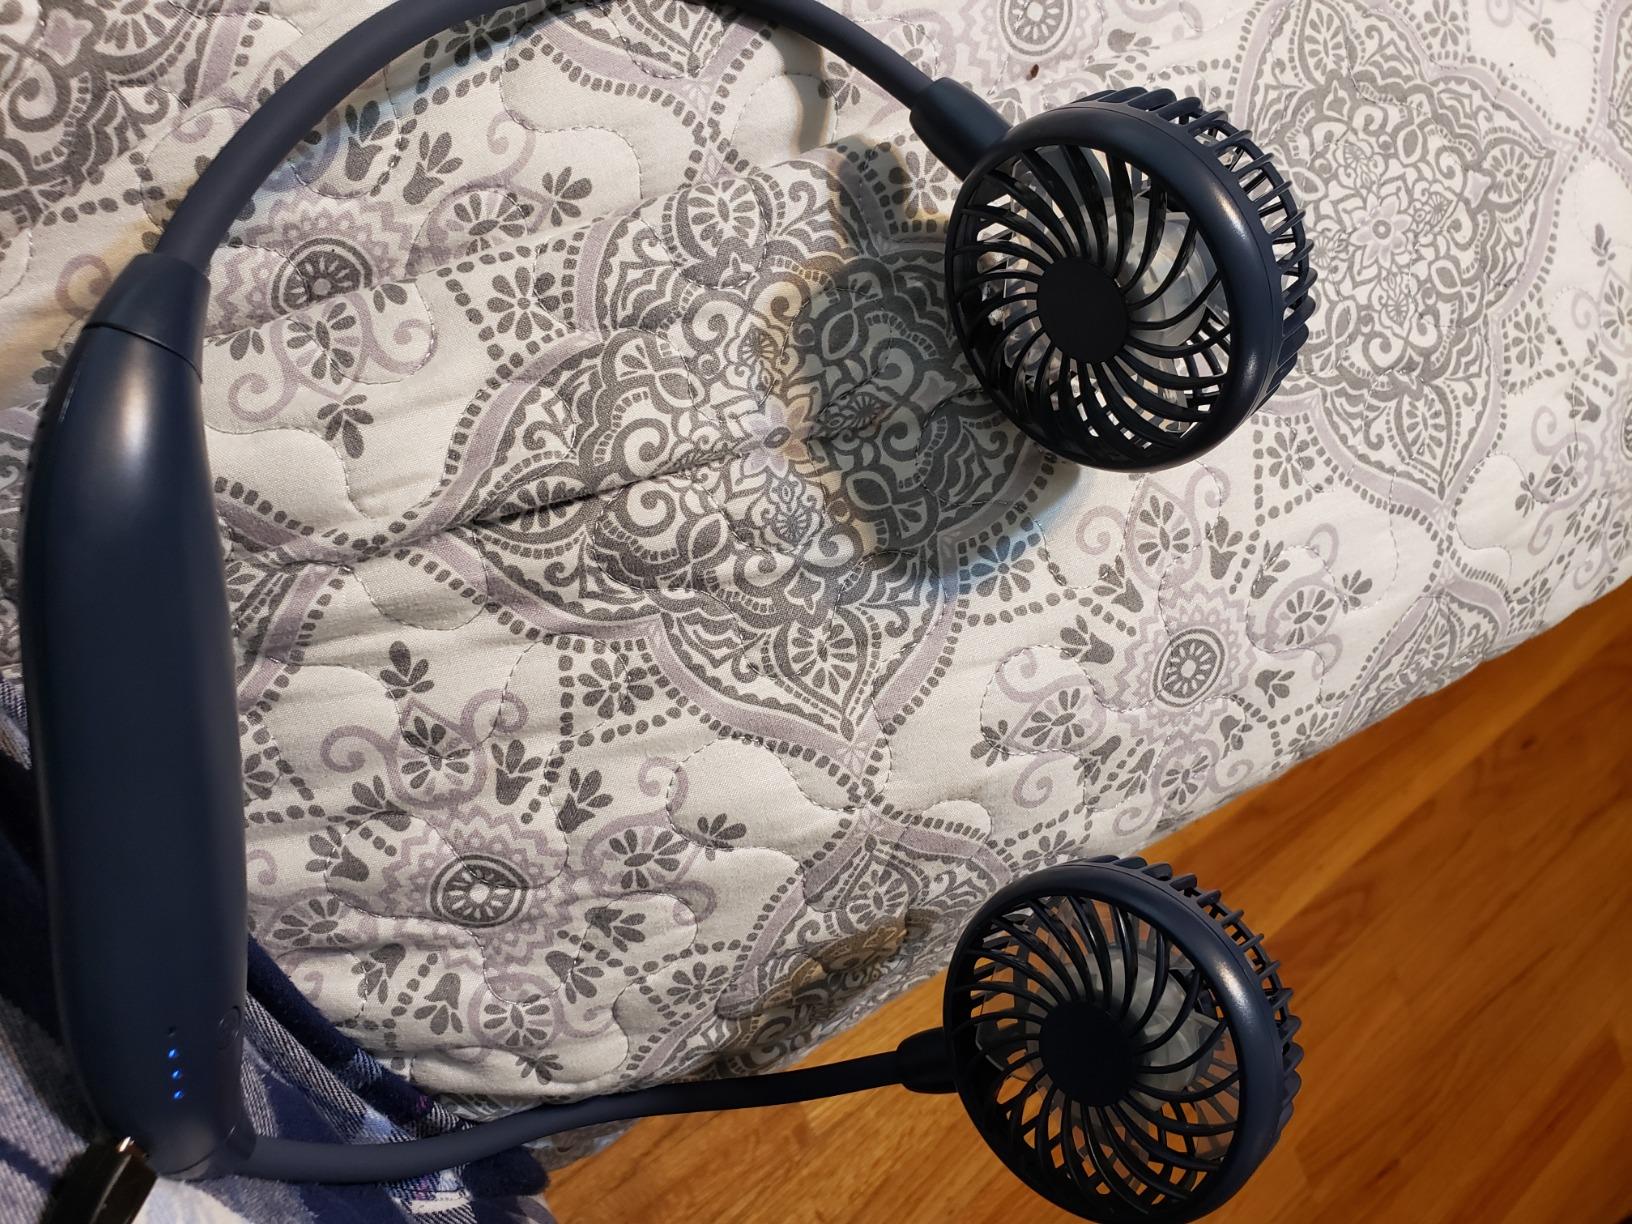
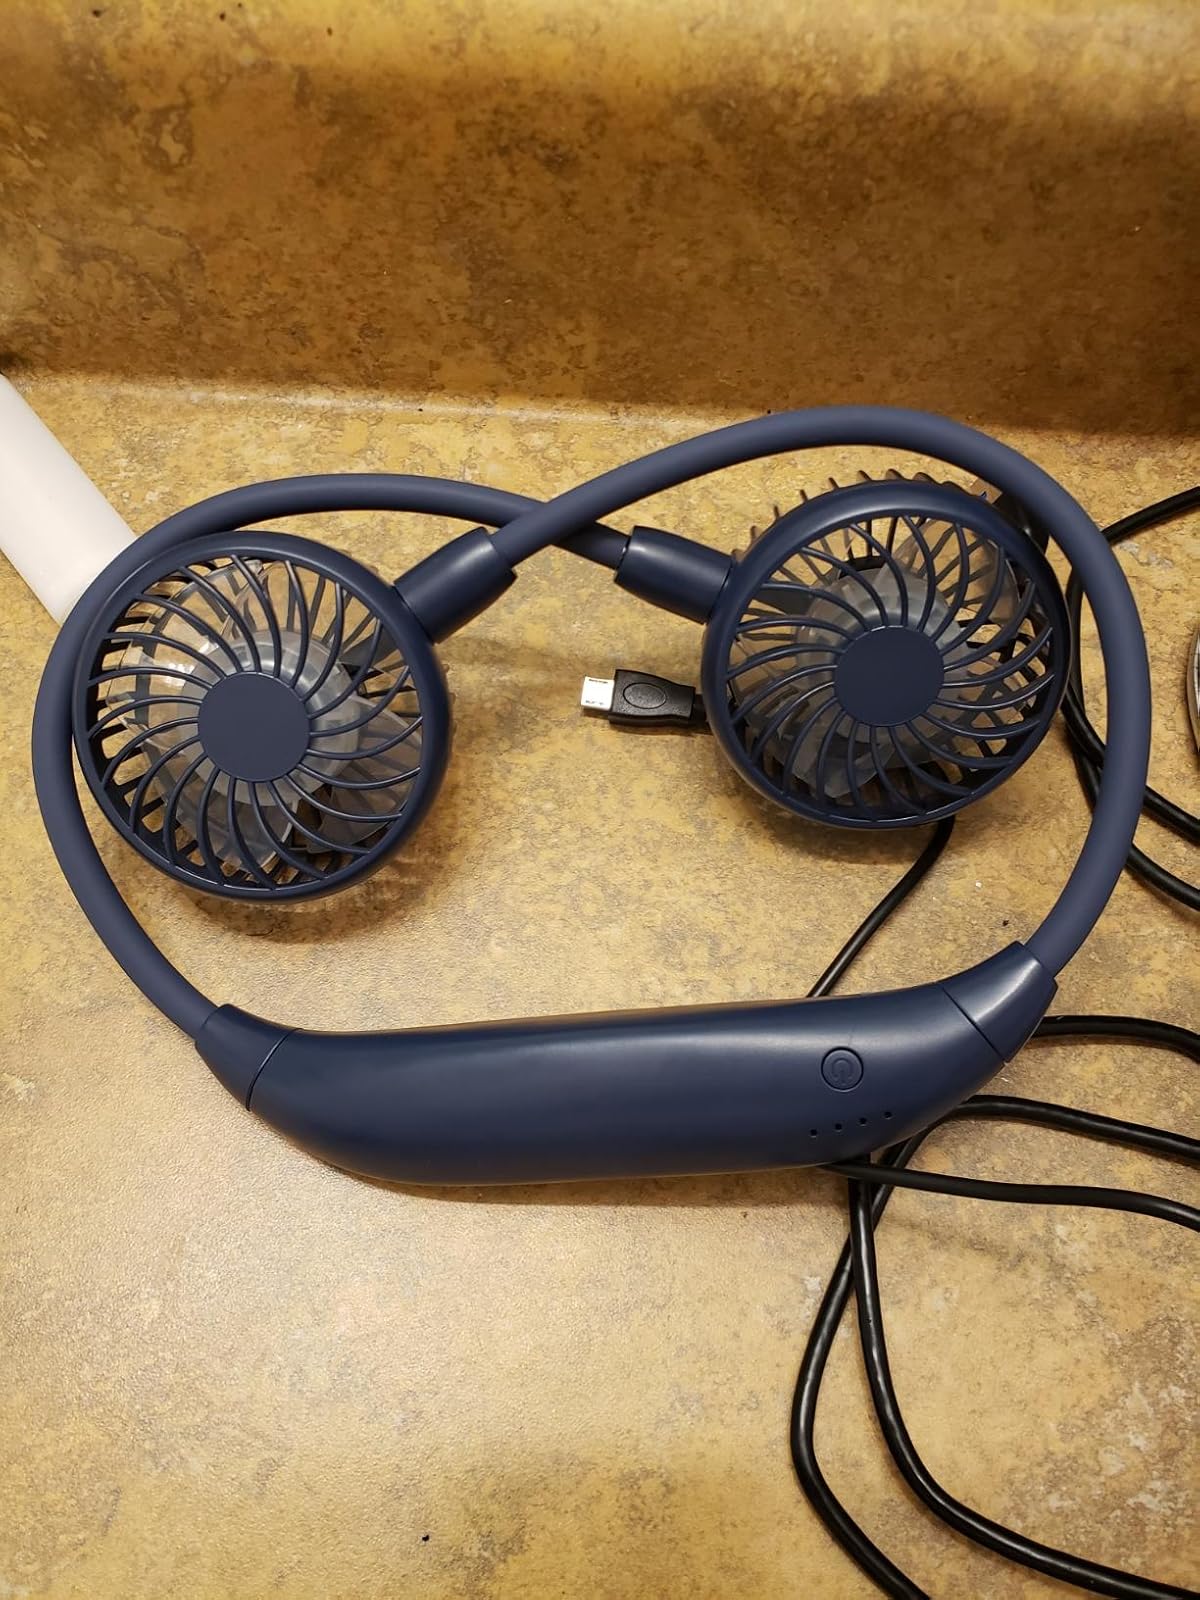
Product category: fan
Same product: yes